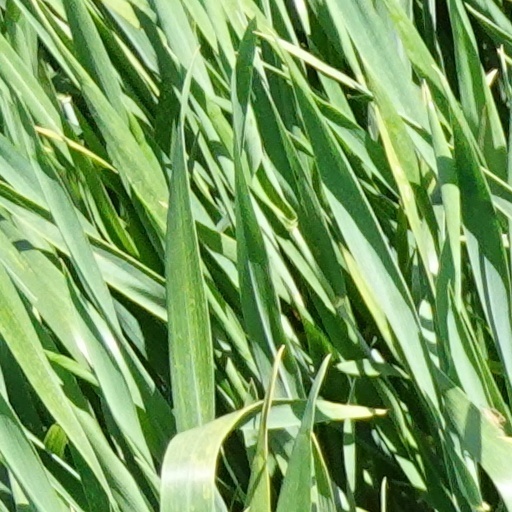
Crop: wheat